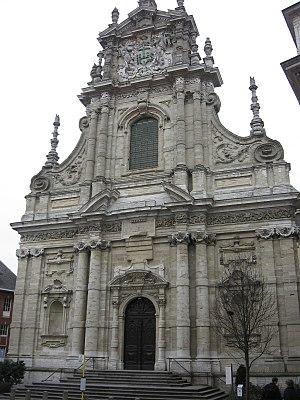
Louvain, église Saint-Michel, église jésuite de style baroque (1650-1670)
L’église Saint-Roch, située au 296 rue Saint-Honoré, dans le 1ᵉʳ arrondissement de Paris, a été bâtie entre 1653 et 1722 sur les plans initiaux de Jacques Le Mercier. Longue de 126 mètres, de style essentiellement baroque, c’est l'une des plus vastes de Paris. L'édifice est classé au titre des monuments historiques depuis le 7 décembre 1914.
Cette page regroupe l'ensemble des monuments classés de la ville de Louvain.